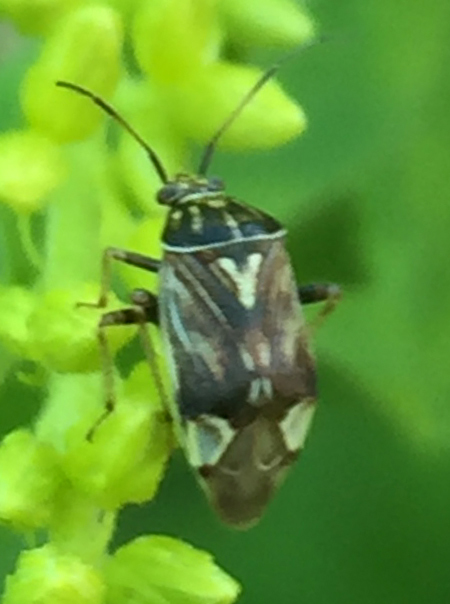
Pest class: lygus_bug